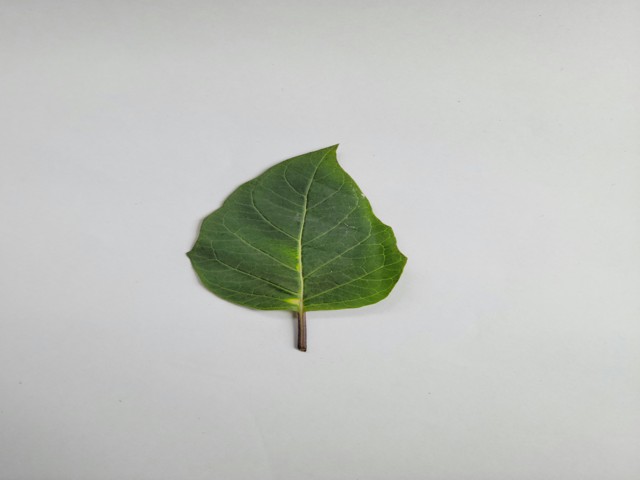
Plant: kalodhutura